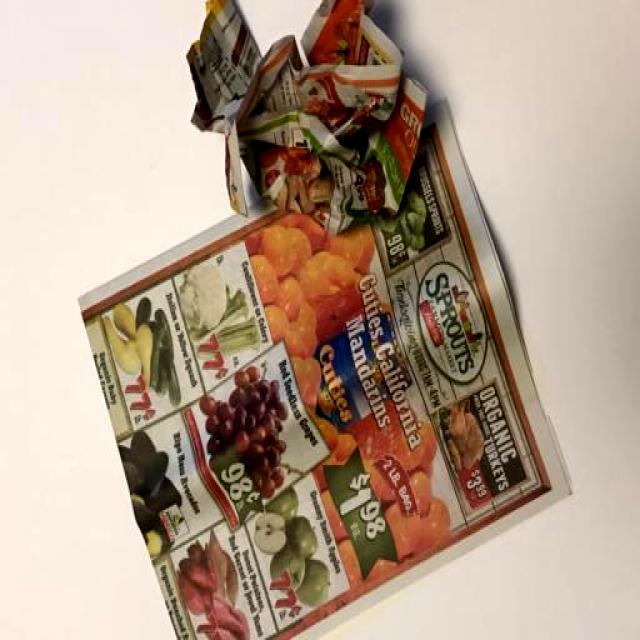
Label: Paper